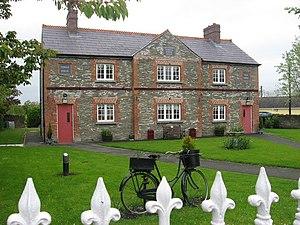
Tallanstown est un village dans le comté de Louth, en Irlande.